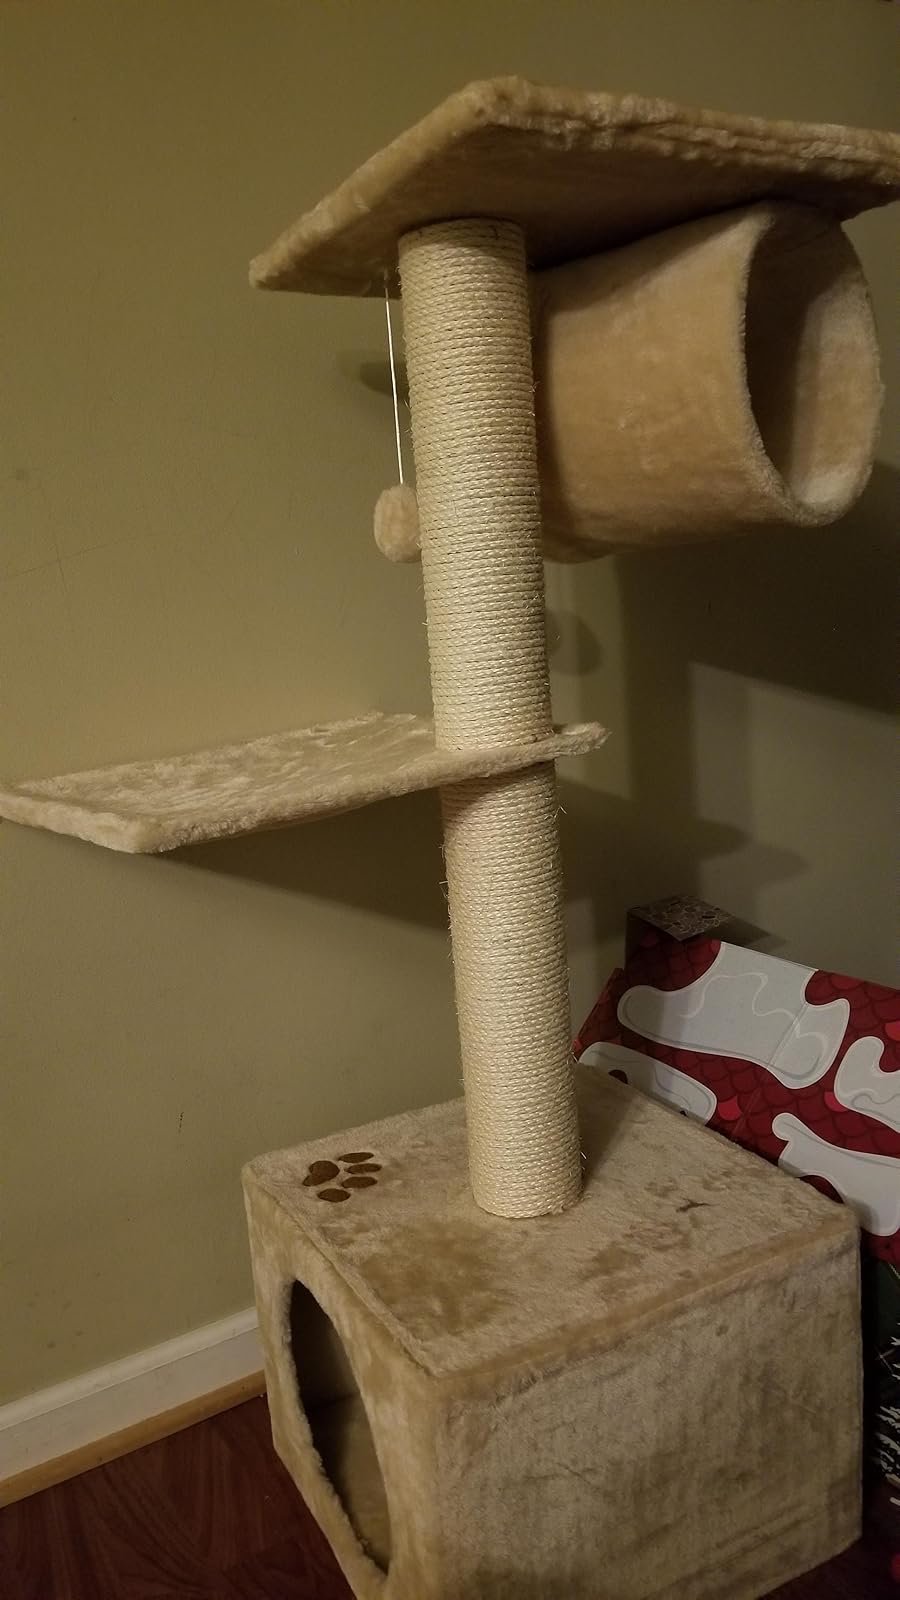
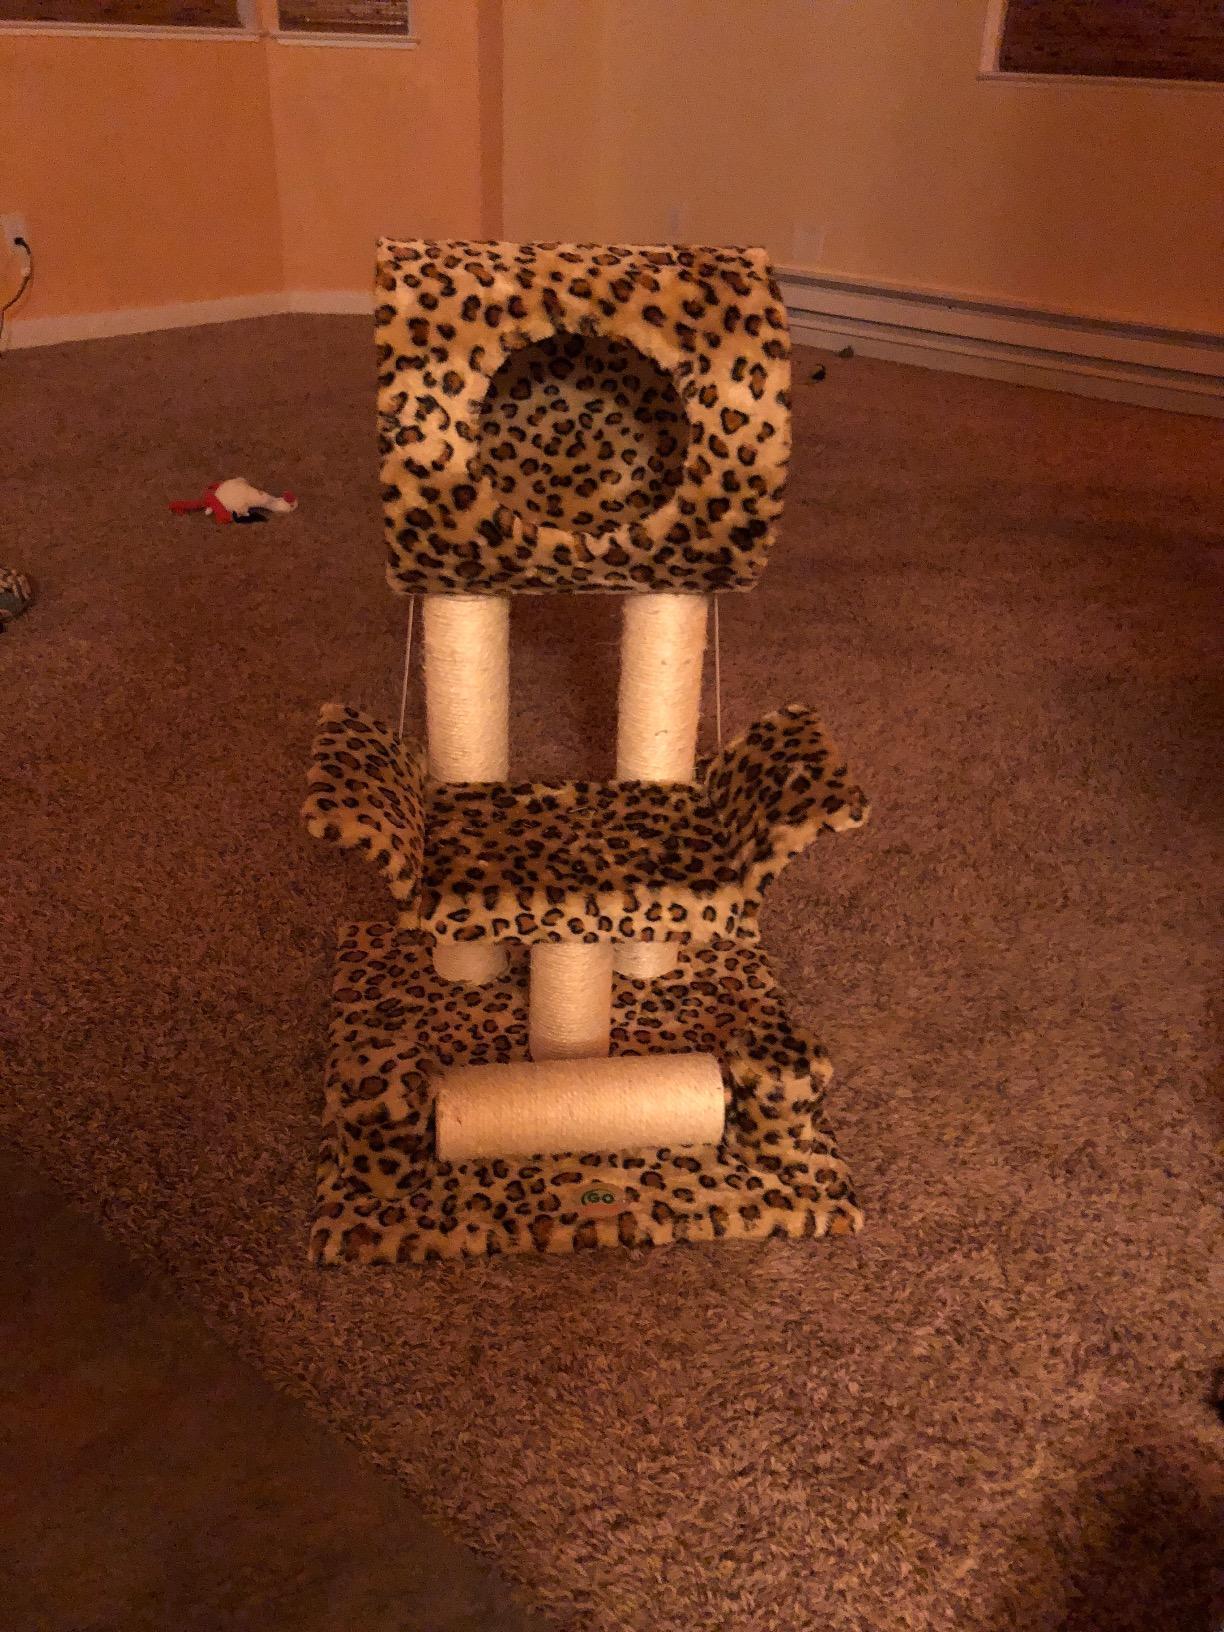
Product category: items_cat tree
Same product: no